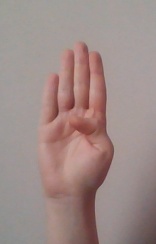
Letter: kaaf